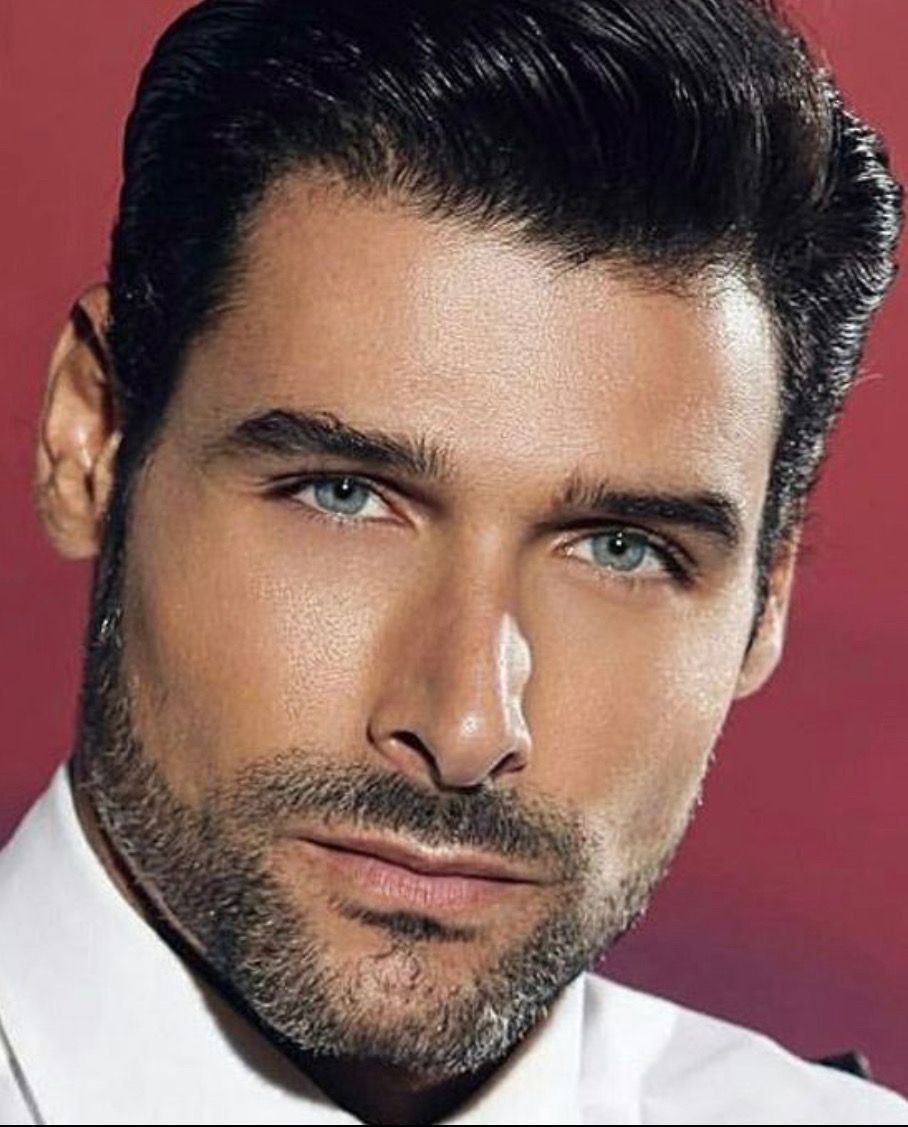
Label: Colored